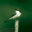
Label: bird